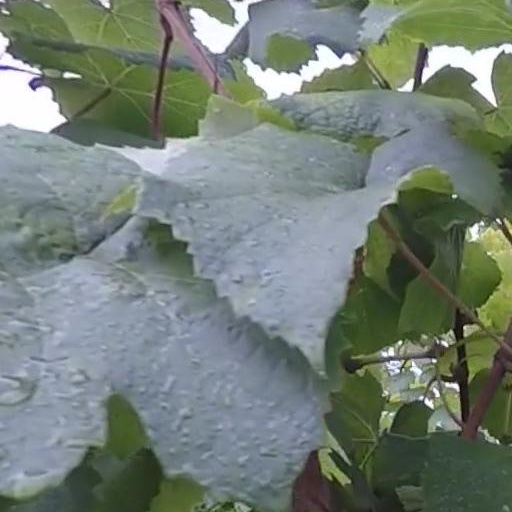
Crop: grape